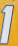
Number: 1